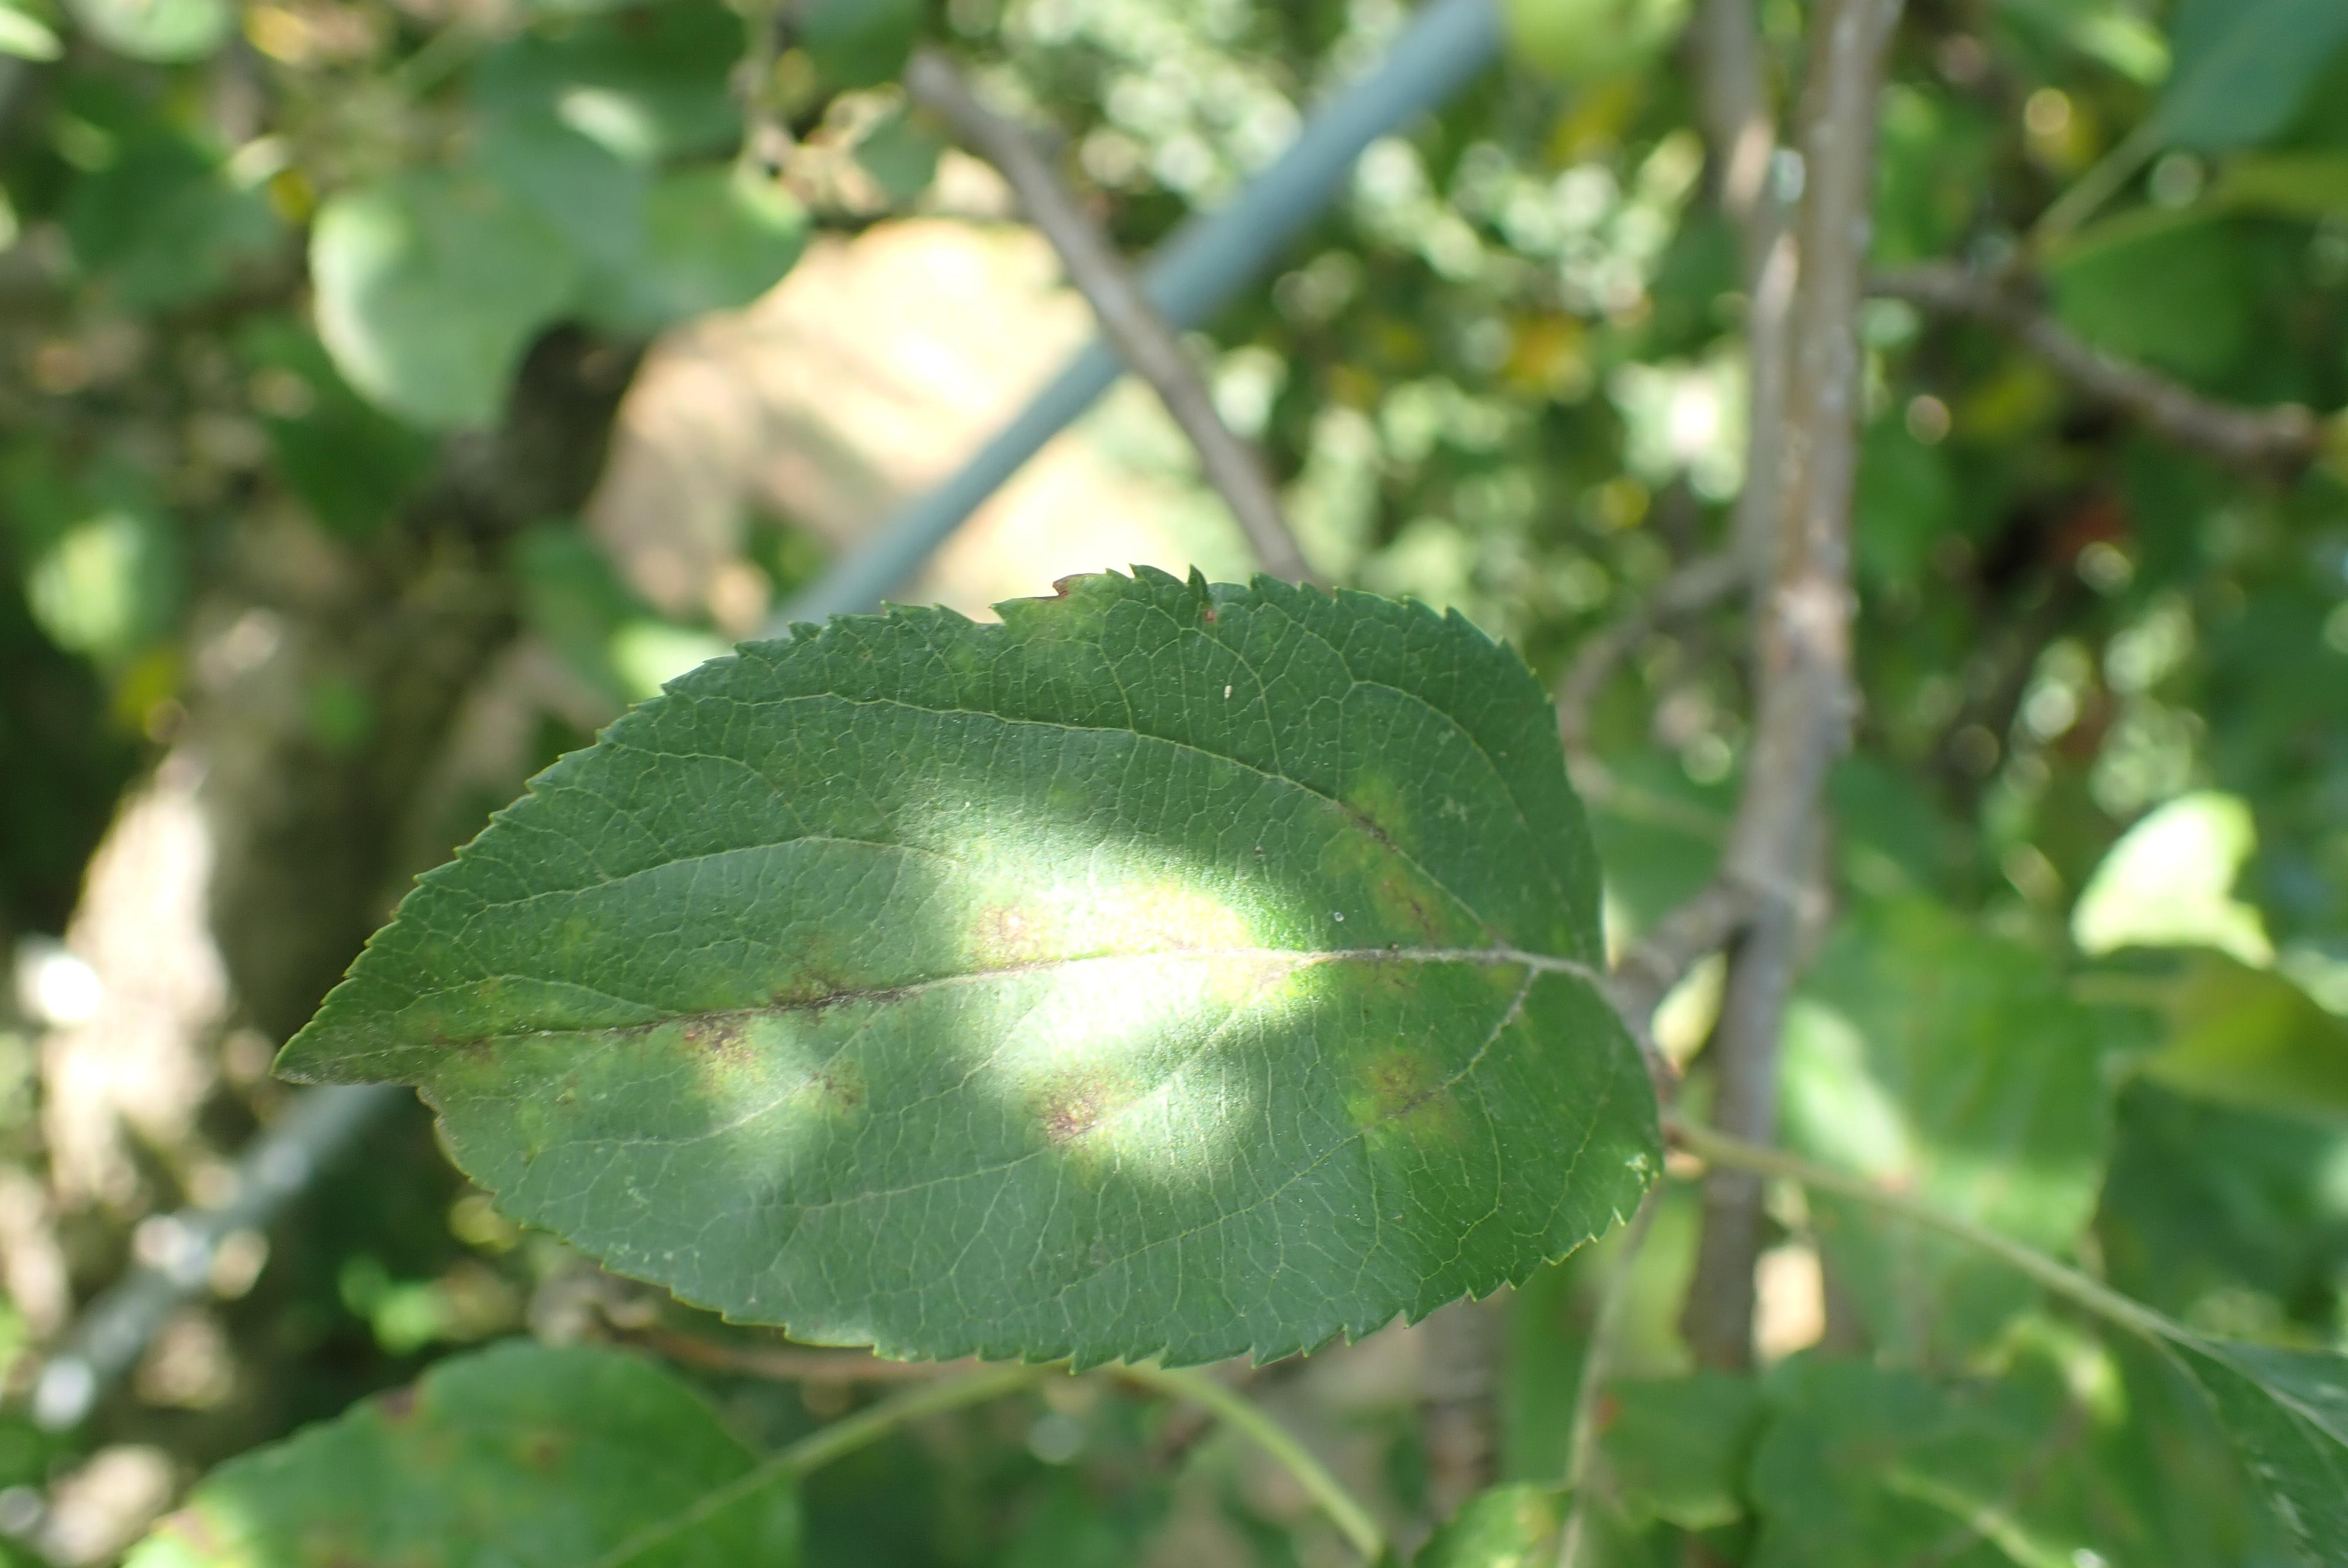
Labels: scab